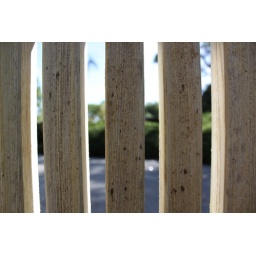
This was a small wooden fence surrounding a Japanese rock garden at Morikami Gardens in South Florida.